Heirloom plant

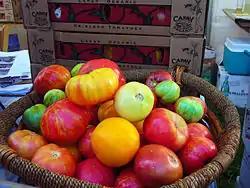
A selection of heirloom tomatoes

Before the industrialization of agriculture, a much wider variety of plant foods were grown for human consumption, largely due to farmers and gardeners saving seeds and cuttings for future planting. From the 16th century through the early 20th century, the diversity was huge. Old nursery catalogues were filled with plums, peaches, pears and apples of numerous varieties, and seed catalogs offered legions of vegetable varieties. Valuable and carefully selected seeds were sold and traded using these catalogs along with useful advice on cultivation. Since World War II, agriculture in the industrialized world has mostly consisted of food crops which are grown in large, monocultural plots. In order to maximize consistency, few varieties of each type of crop are grown. These varieties are often selected for their productivity and their ability to ripen at the same time while withstanding mechanical picking and cross-country shipping, as well as their tolerance to drought, frost, or pesticides. This form of agriculture has led to a 75% drop in crop genetic diversity.